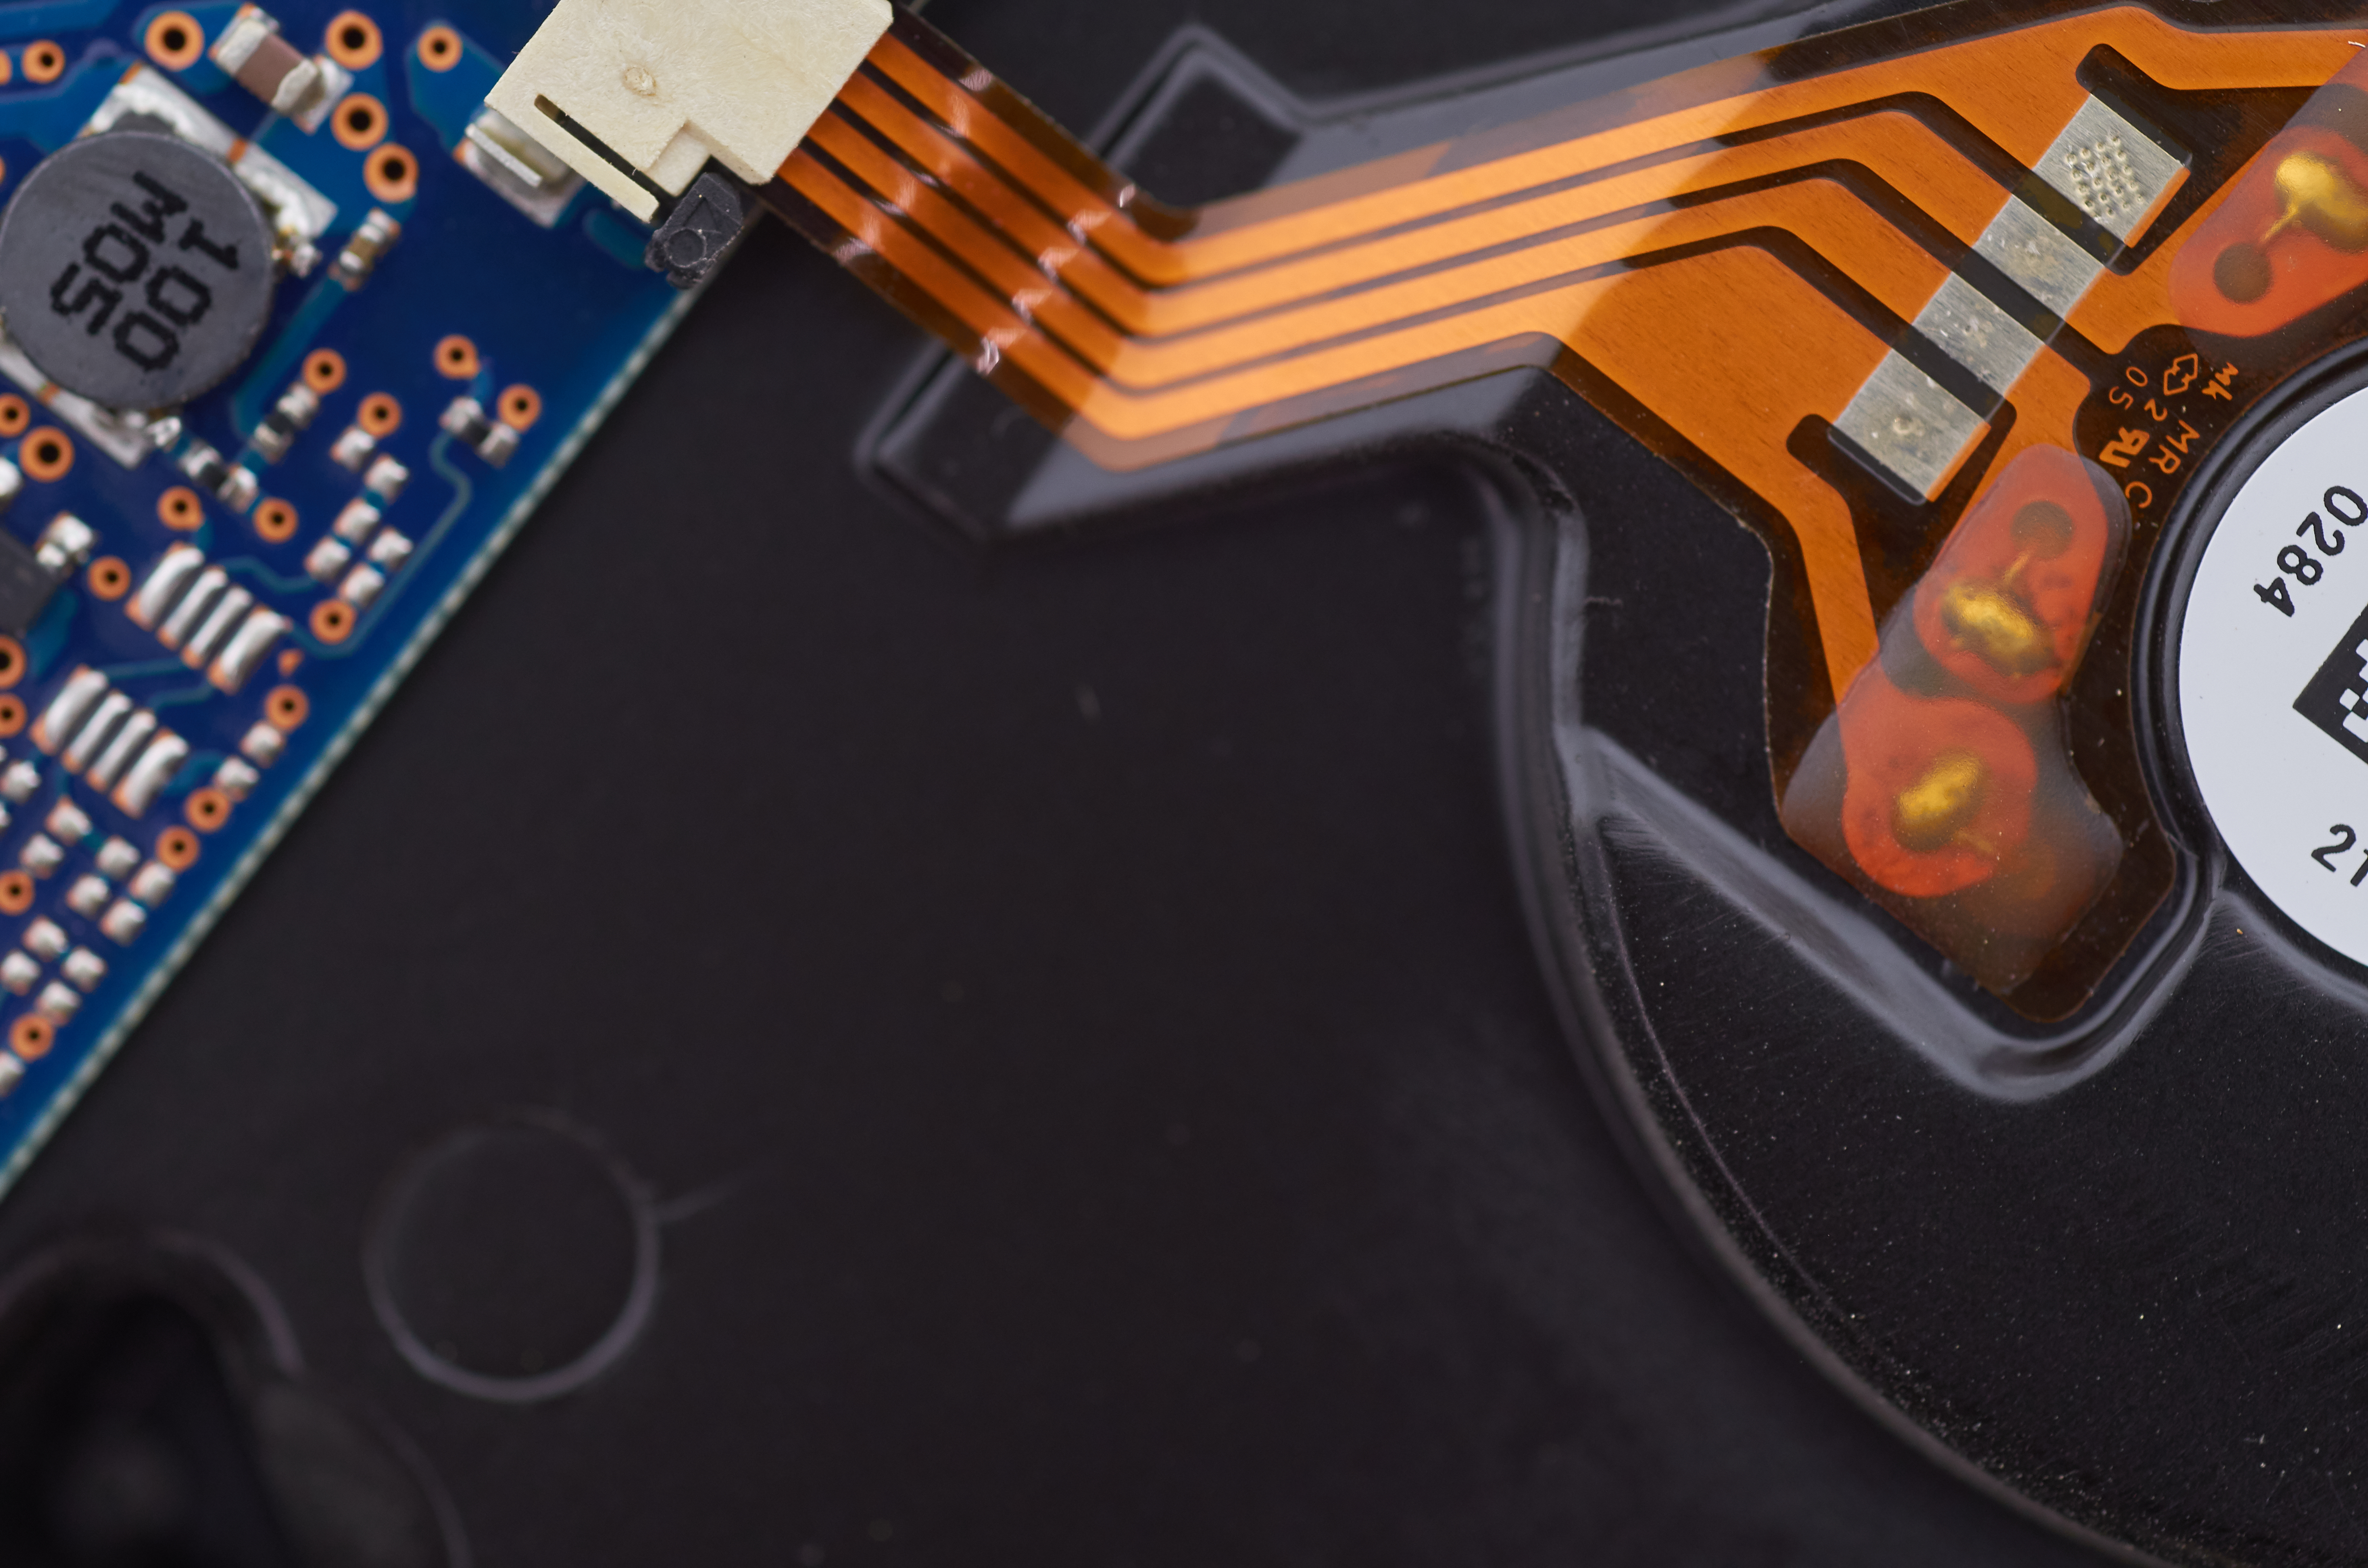
passive circuit component, guitar accessory, circuit component, musical instrument, electronic instrument, hardware programmer, microcontroller, gadget, string instrument accessory, audio equipment, computer hardware, font, electronic device, musical instrument accessory, gramophone record, electric blue, engineering, electronic engineering, electronic component, circuit prototyping, personal computer hardware, circle, computer component, electrical wiring, publication, string instrument, wire, machine, data storage device, plucked string instruments, bumper, computer accessory, electrical network, electronics accessory, automotive design, logo